Jonathan Lord

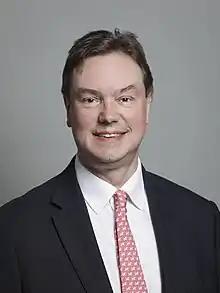
Official portrait, 2020

Jonathan George Caladine Lord (born 17 September 1962) is a British Conservative Party politician who served as the Member of Parliament (MP) for Woking from 2010 to 2024.